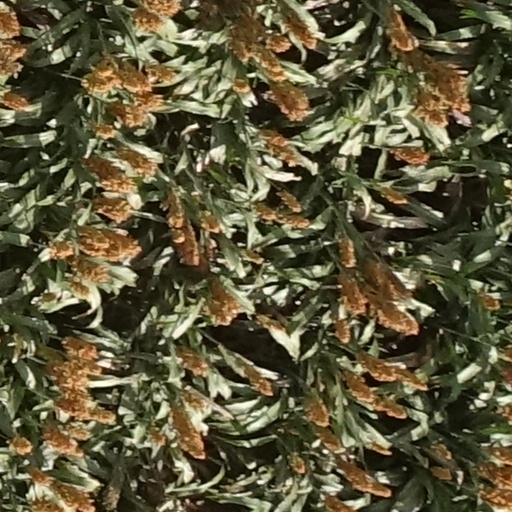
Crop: sorghum